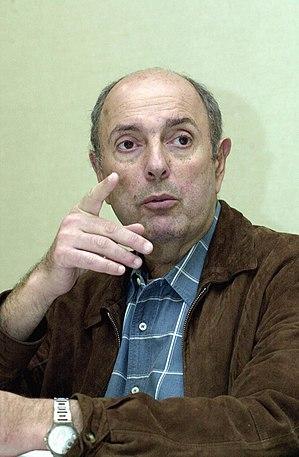
Héctor Babenco est un réalisateur, scénariste et producteur de cinéma brésilien d'origine argentine, né à Mar del Plata le 7 février 1946 et mort le 13 juillet 2016 à São Paulo. Il est surtout connu pour ses films, d'un réalisme cru, portant sur le système carcéral sud-américain tels que Pixote, la loi du plus faible, Le Baiser de la femme araignée et Carandiru.